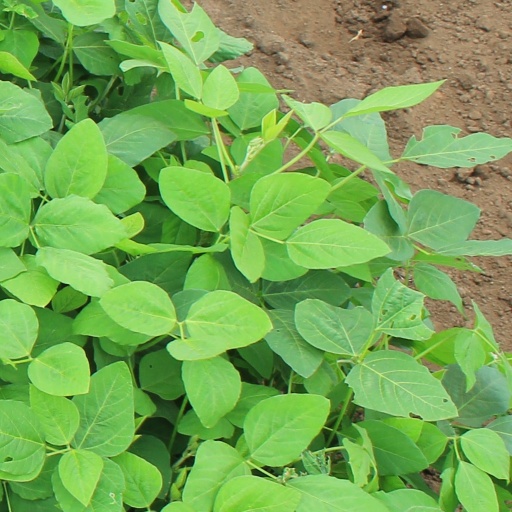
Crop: soybean